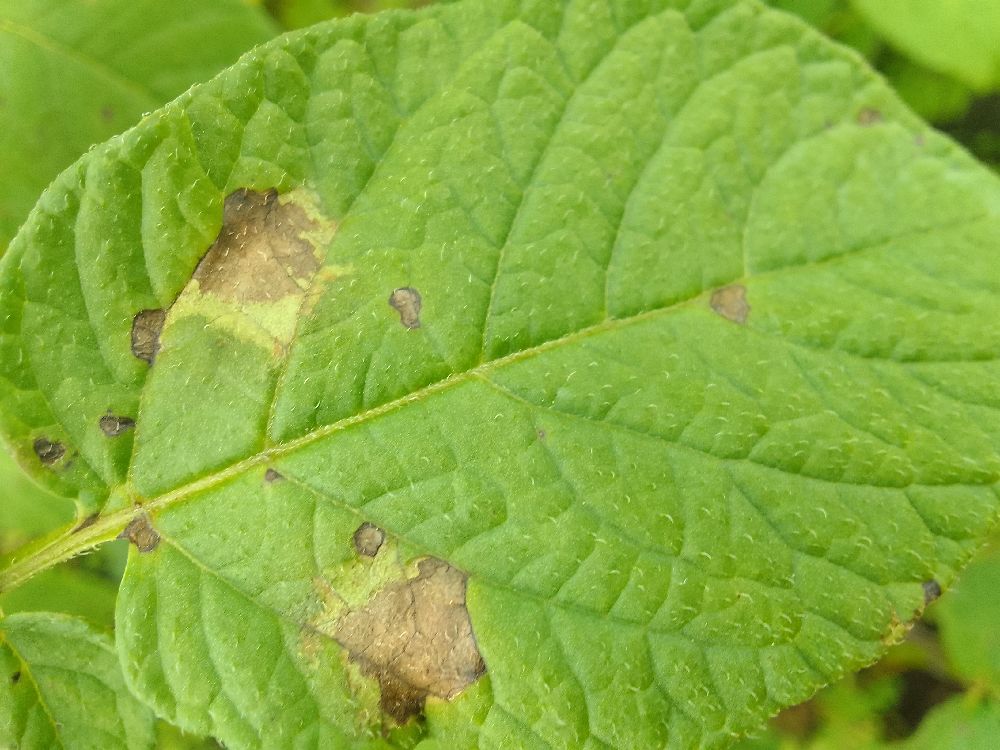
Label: Late blight